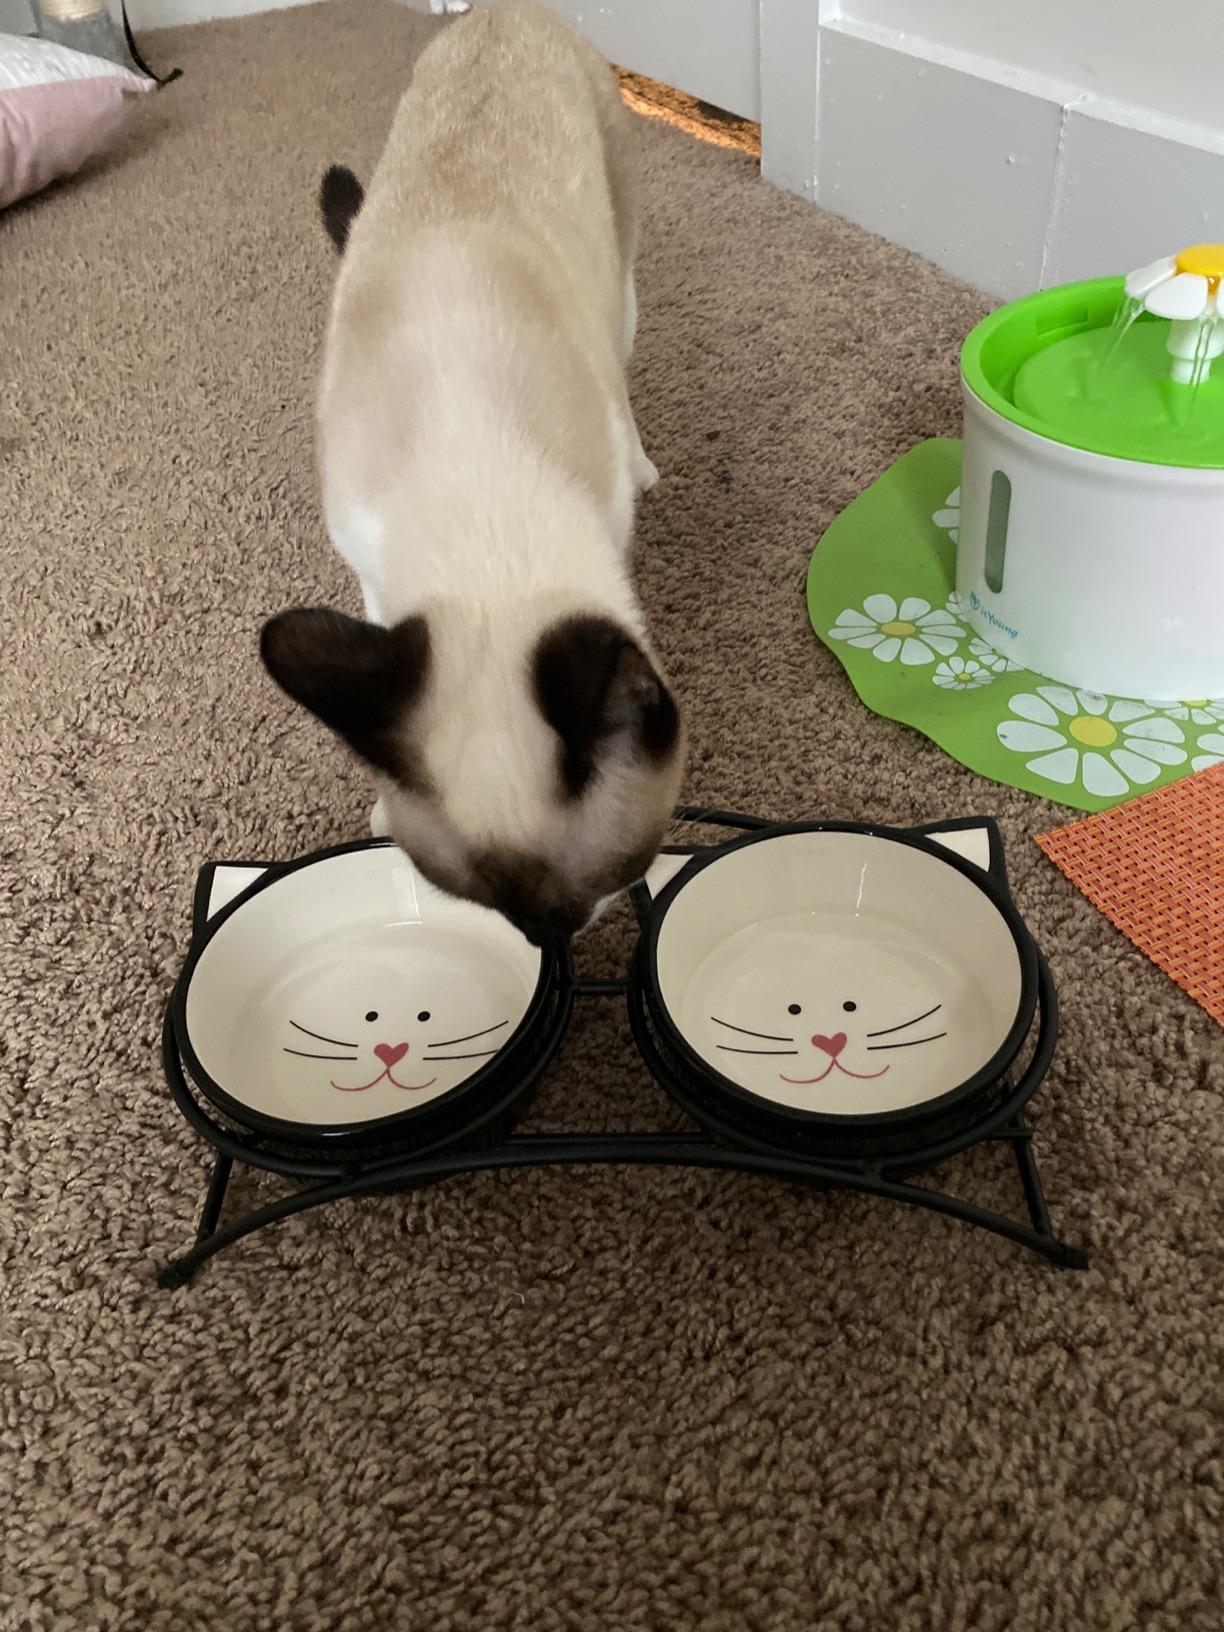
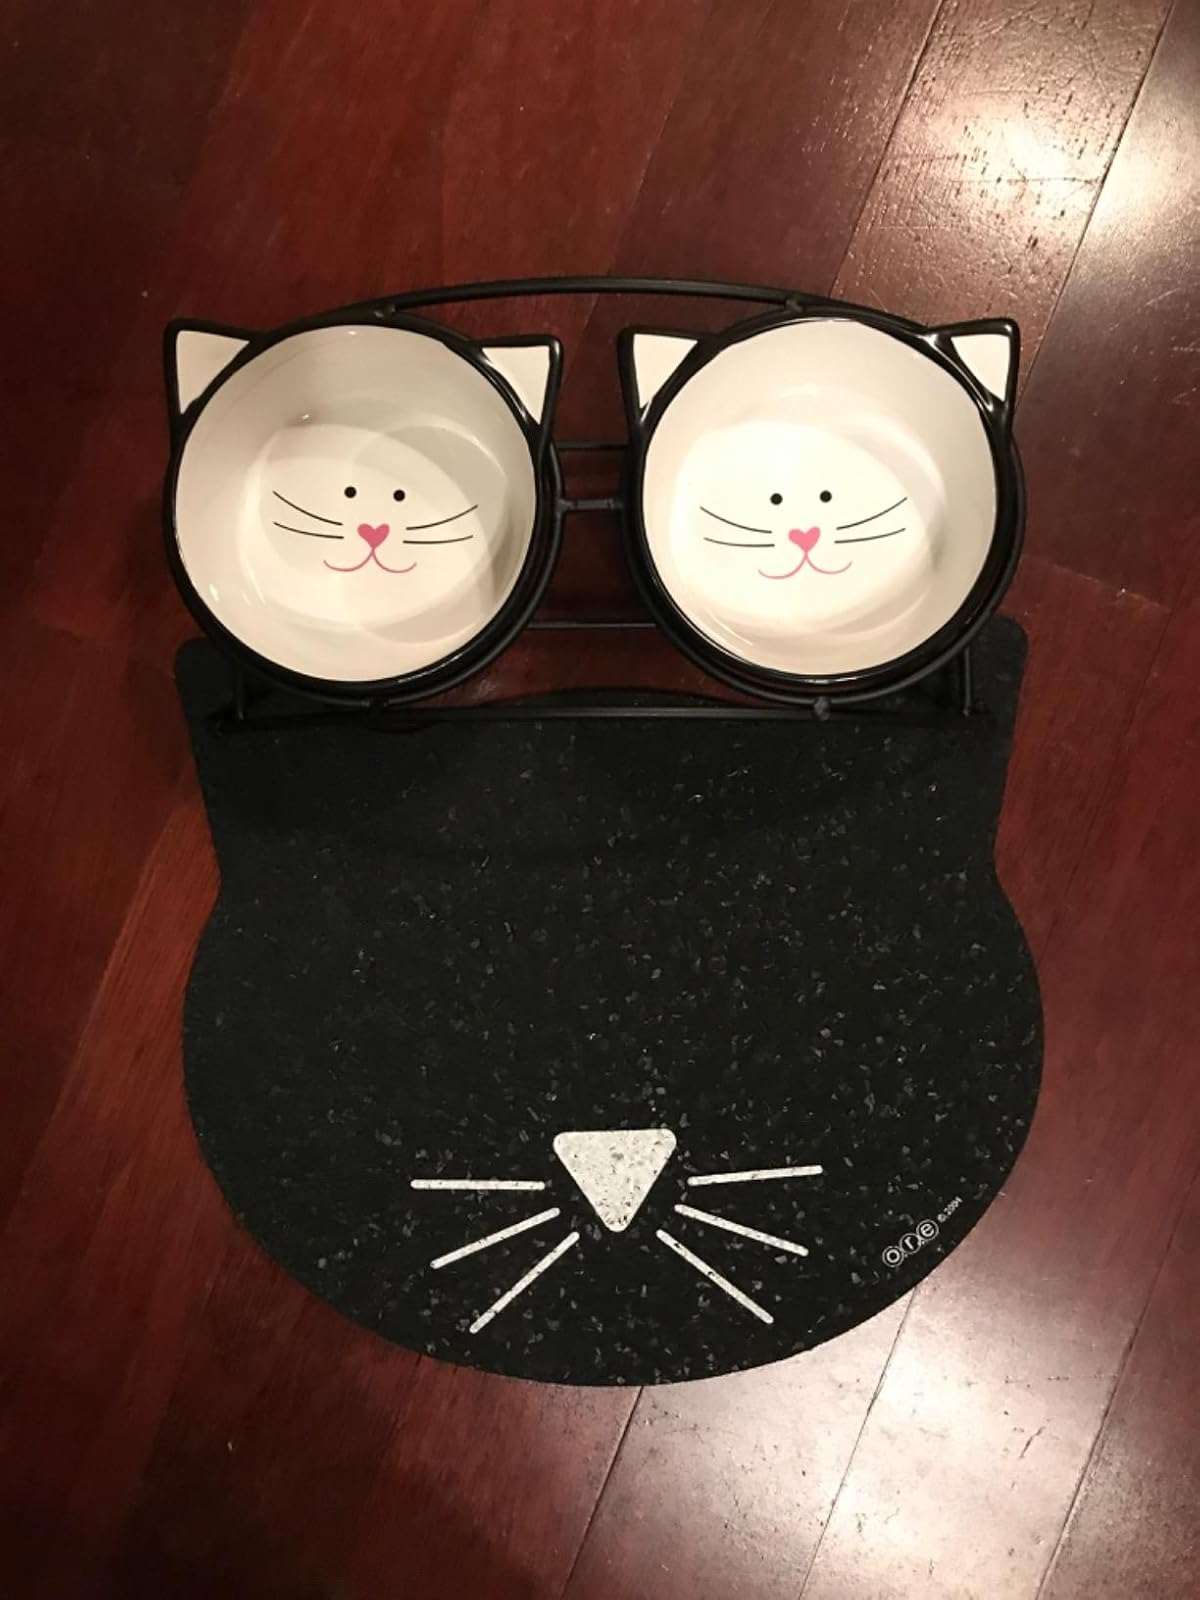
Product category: items_bowl
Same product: yes